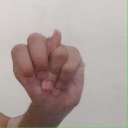
अक्षर: न